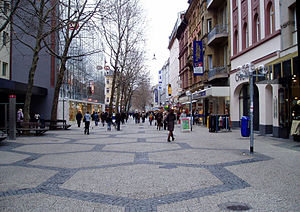
Kirchgasse
Kirchgasse nær Rheinstraße
Kirchgasse er Wiesbadens store handelsgade. Den er beliggende i bydelen Mitte og strækker sig over 550 meter fra Rheinstraße til Marktstraße.